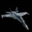
Label: airplane